Texas State Board of Dental Examiners

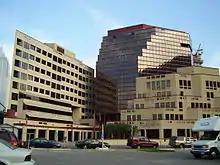
William P. Hobby State Office Building, which houses the headquarters of the SBDE

The Texas State Board of Dental Examiners (SBDE) is a state agency of Texas. It has its headquarters in Suite 8.600 at 1801 Congress Avenue in the George H. W. Bush State Office Building in Downtown Austin, Texas. The board regulates dentists, dental hygienists, dental assistants and dental labs in the state. The agency includes an executive, finance, and personnel division, a licensing division, an enforcement division, and a legal division. The dental board itself has 12 board members.